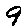
Label: 9